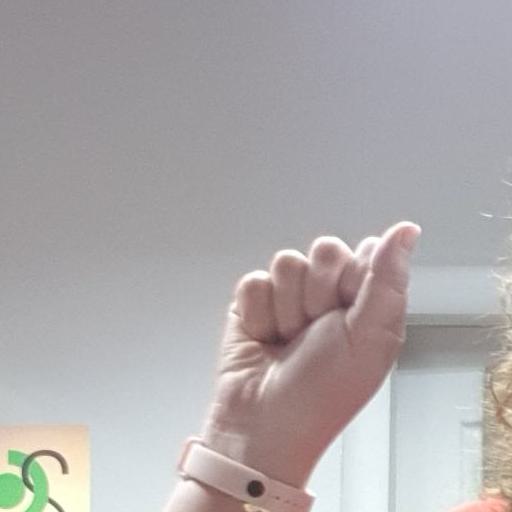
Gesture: fist